Moreton Corbet

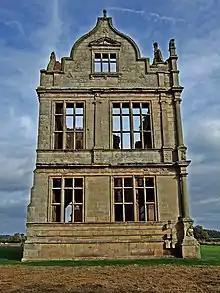
The Elizabethan wing of Moreton Corbet castle

Moreton Corbet Castle was formerly known as the Castle at Moreton Toret, and was first built by Bartholomew Toret after the Norman Conquest of England in 1066. In about 1239 the castle passed by marriage to the Corbet family, which gave its name to the village. The Corbets still own the castle, but it is now being managed by English Heritage.